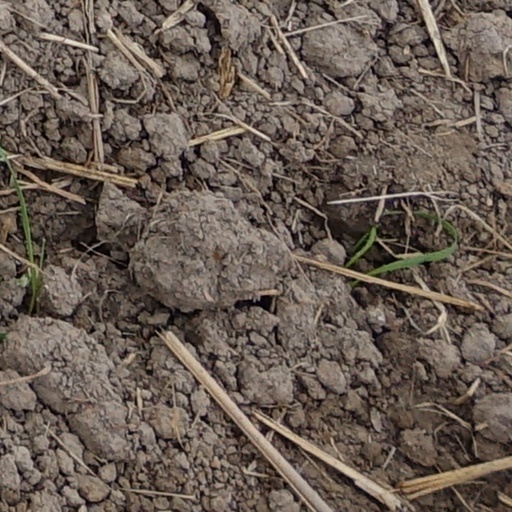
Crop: wheat